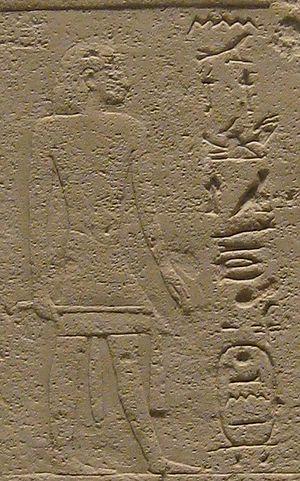
Le grand prêtre de Ptah Sokaremsaf sous le règne de Séthi Ier - Stèle d'Ankhefensekhmet - XXIIe dynastie égyptienne
Sokaremsaf est un grand prêtre de Ptah qui aurait exercé son pontificat sous le règne de Séthi Iᵉʳ, second pharaon de la XIXᵉ dynastie.